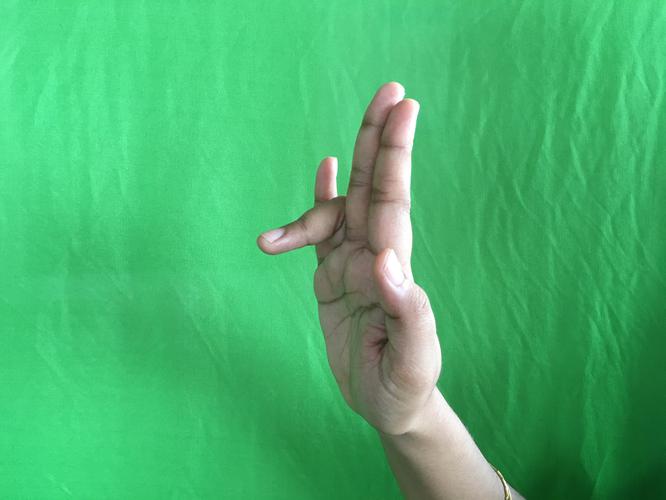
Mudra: Tripathaka
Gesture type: single_hand